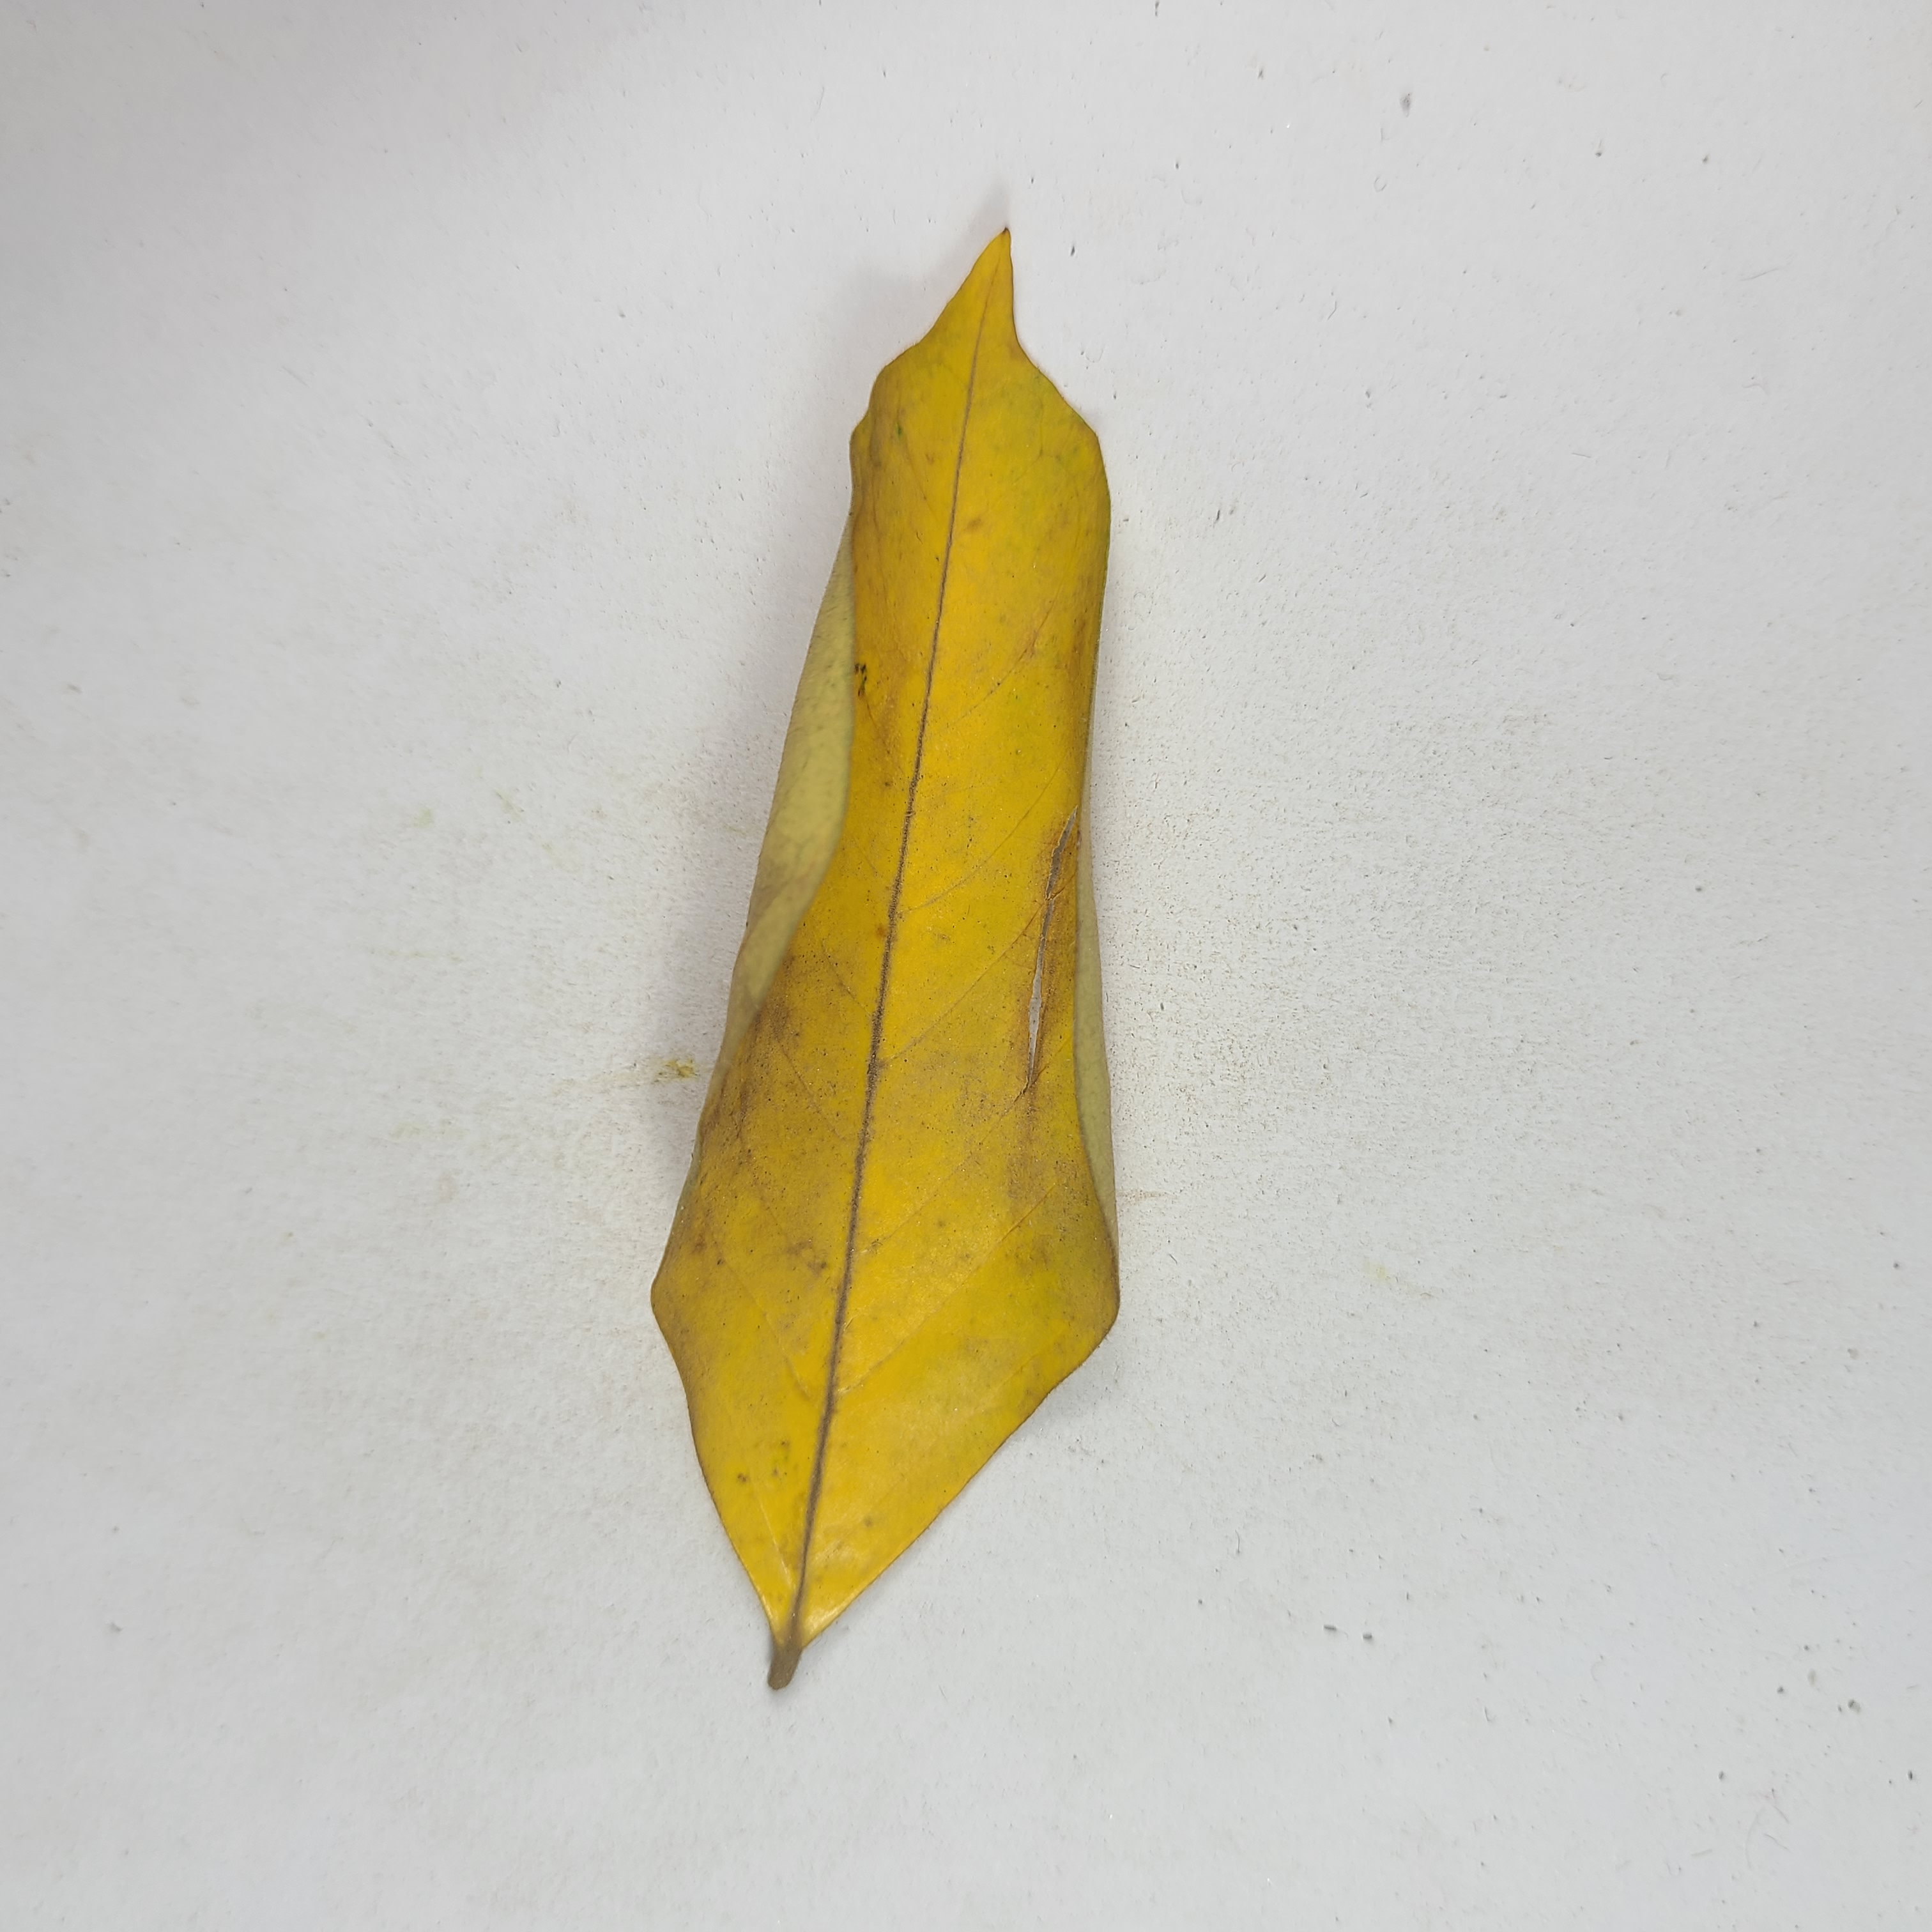
Label: Yellow Leaves